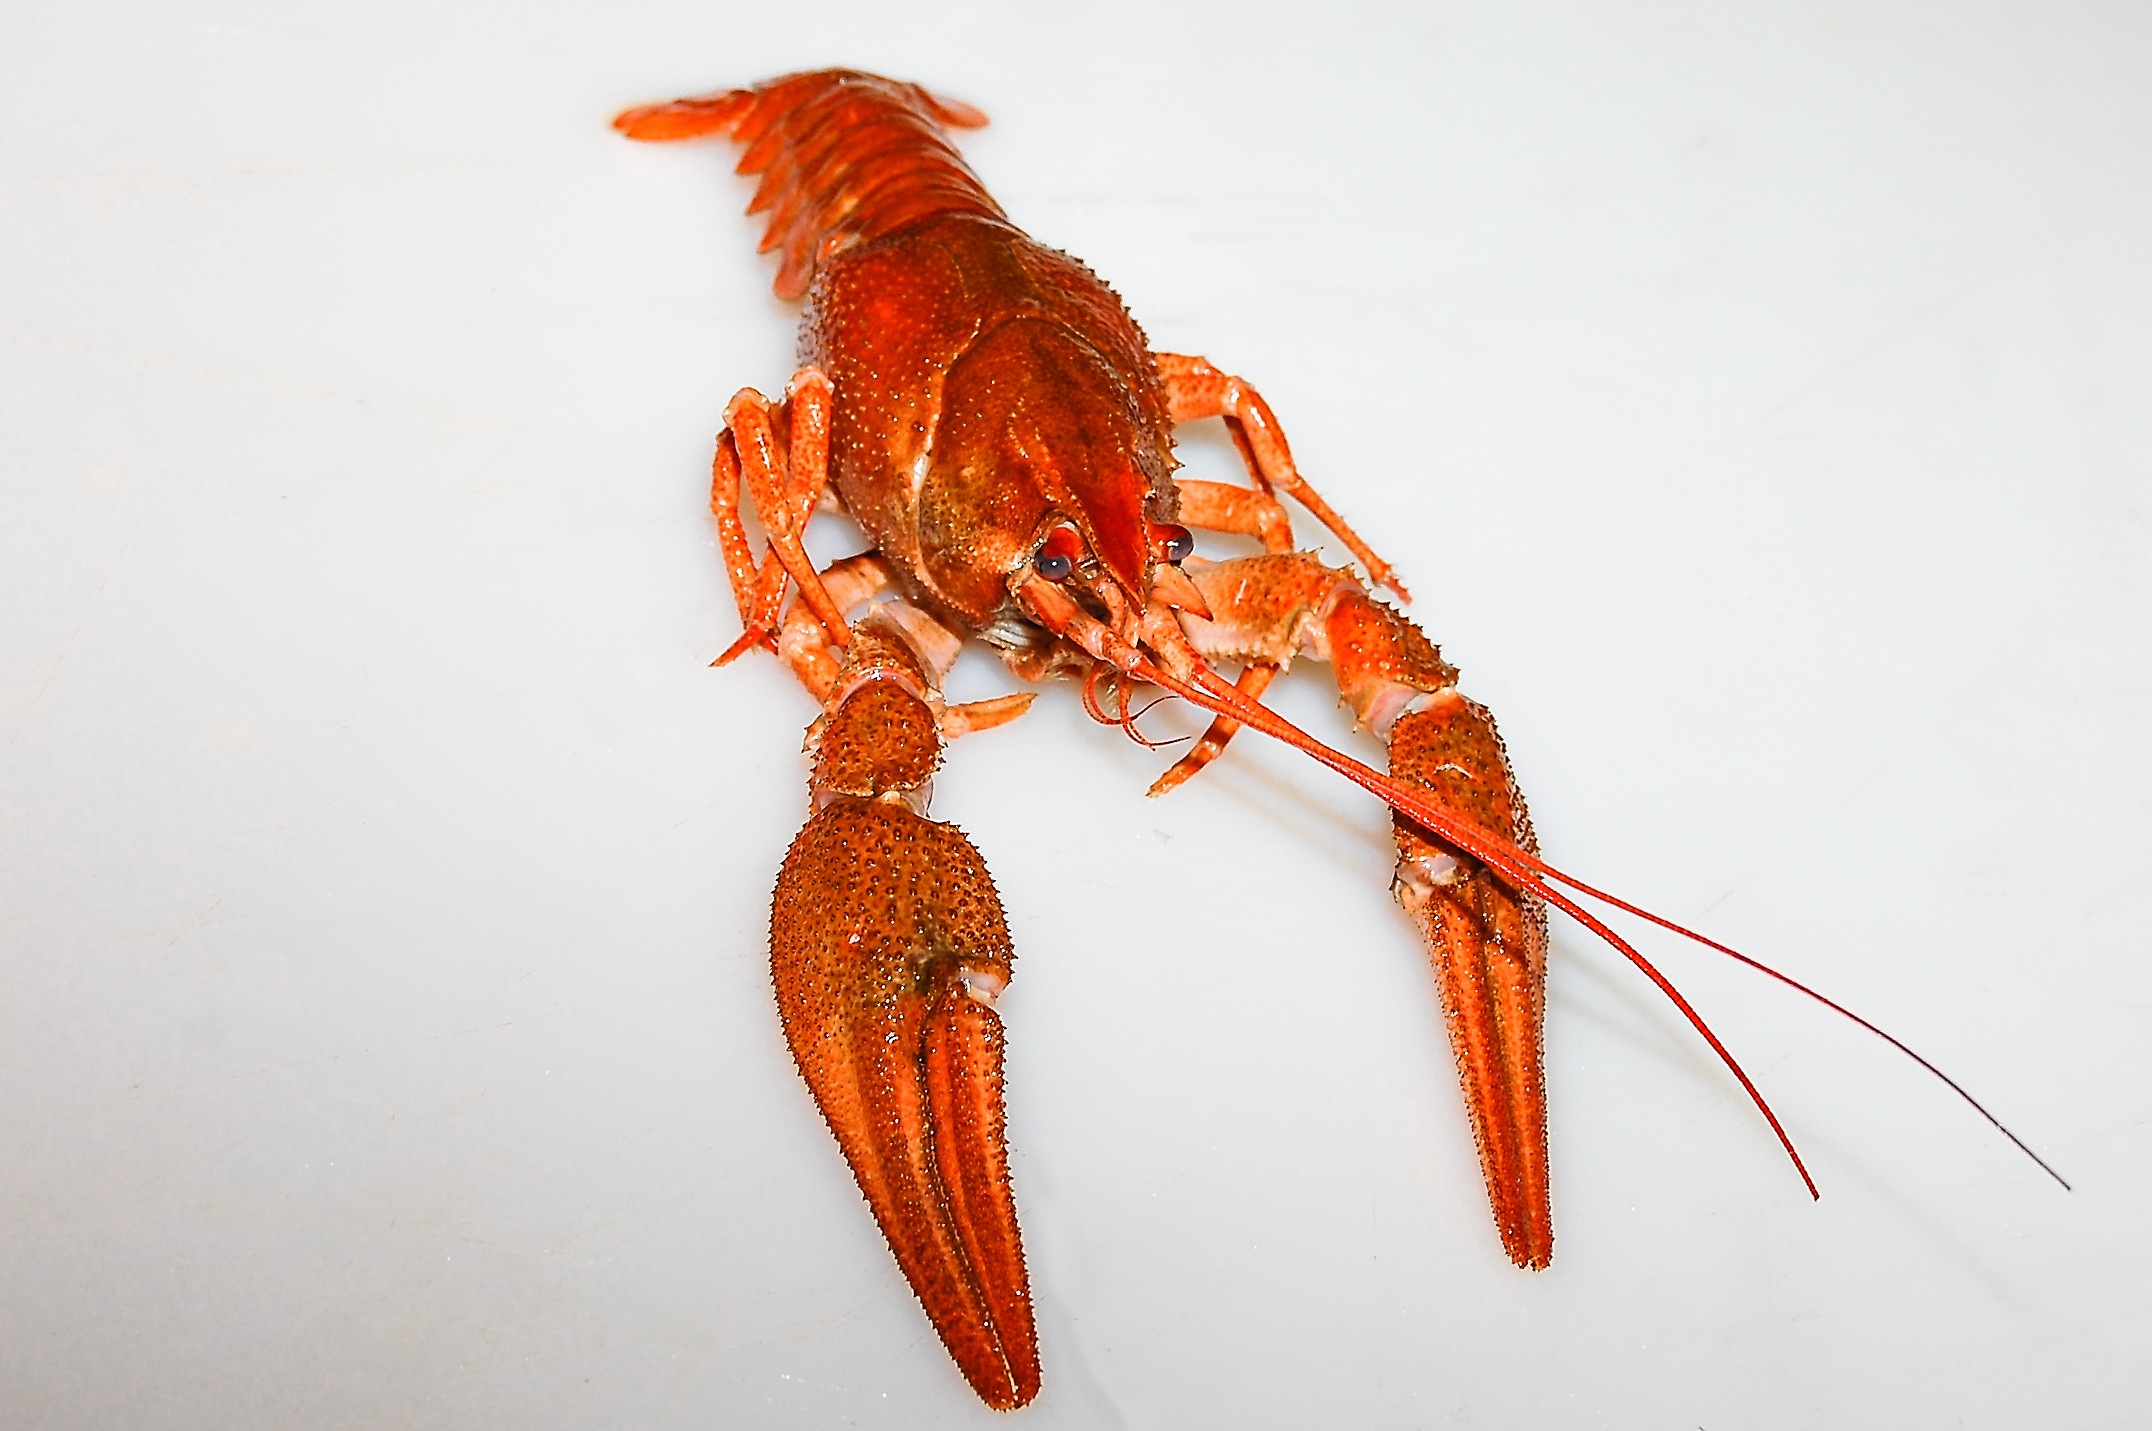
animal, food, red, seafood, eat, invertebrate, crustacean, eyes, cancer, crayfish, shear, decapoda, animal source foods